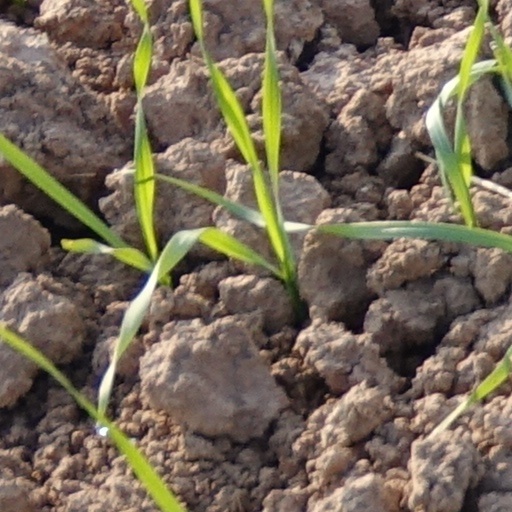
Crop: wheat